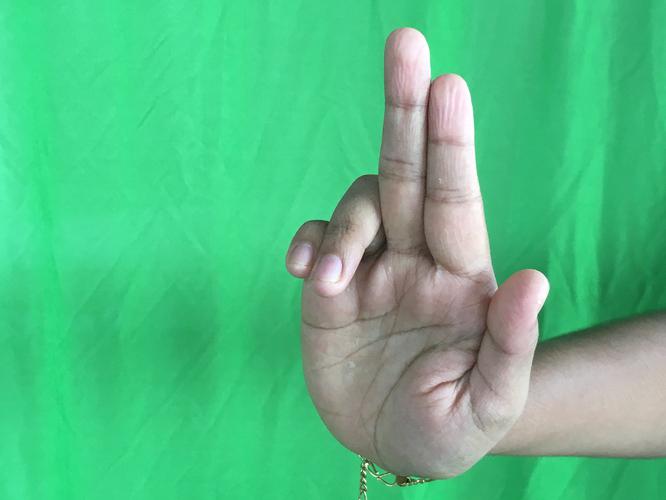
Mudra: Ardhapathaka
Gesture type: single_hand